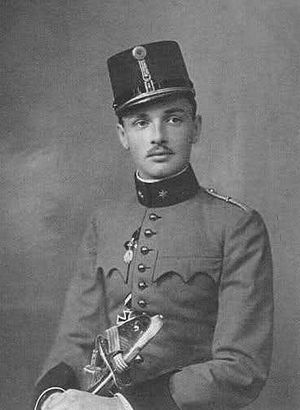
Maximilian Eugen af Østrig
Ærkehertug Maximilian Eugen af Østrig var en yngre bror til den sidste østrig-ungarske kejser Karl 1.